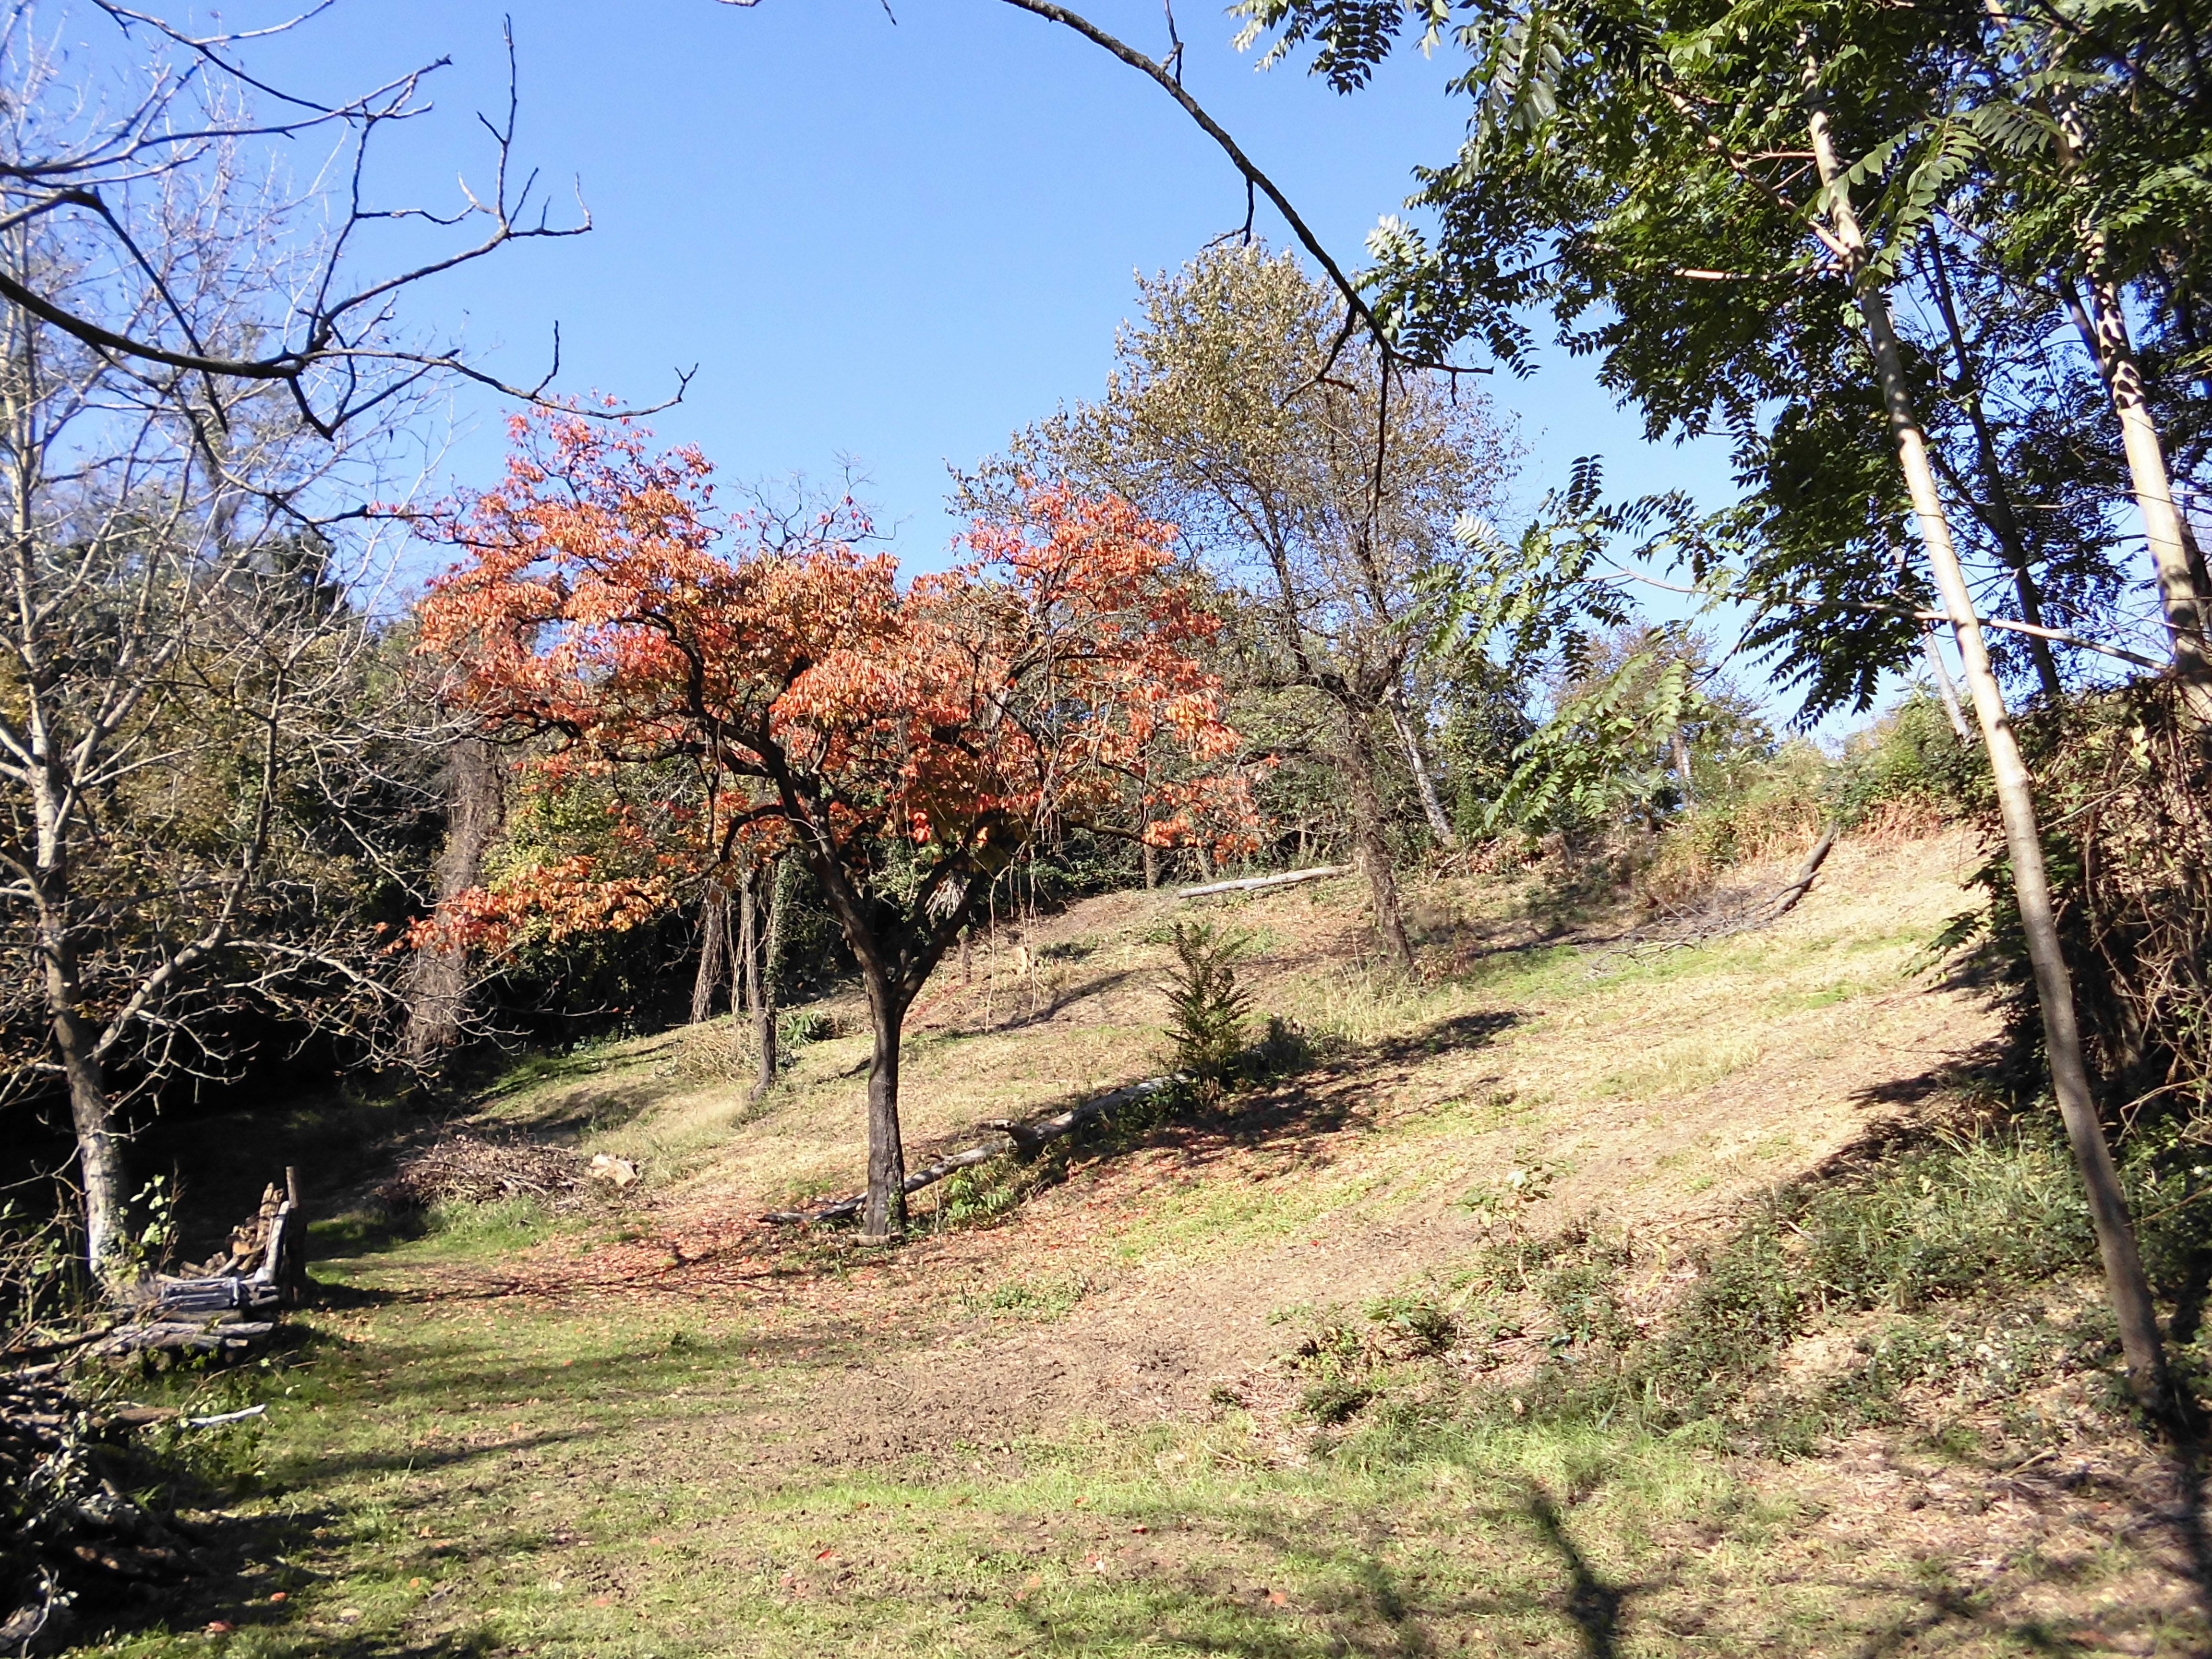
tree, plant, trail, meadow, leaf, flower, walk, autumn, garden, flora, prato, shrub, woodland, ecosystem, rural area, friuli, woody plant